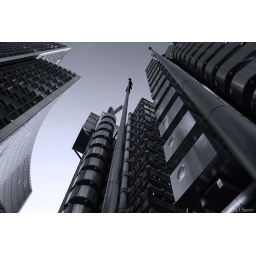
London in black & white